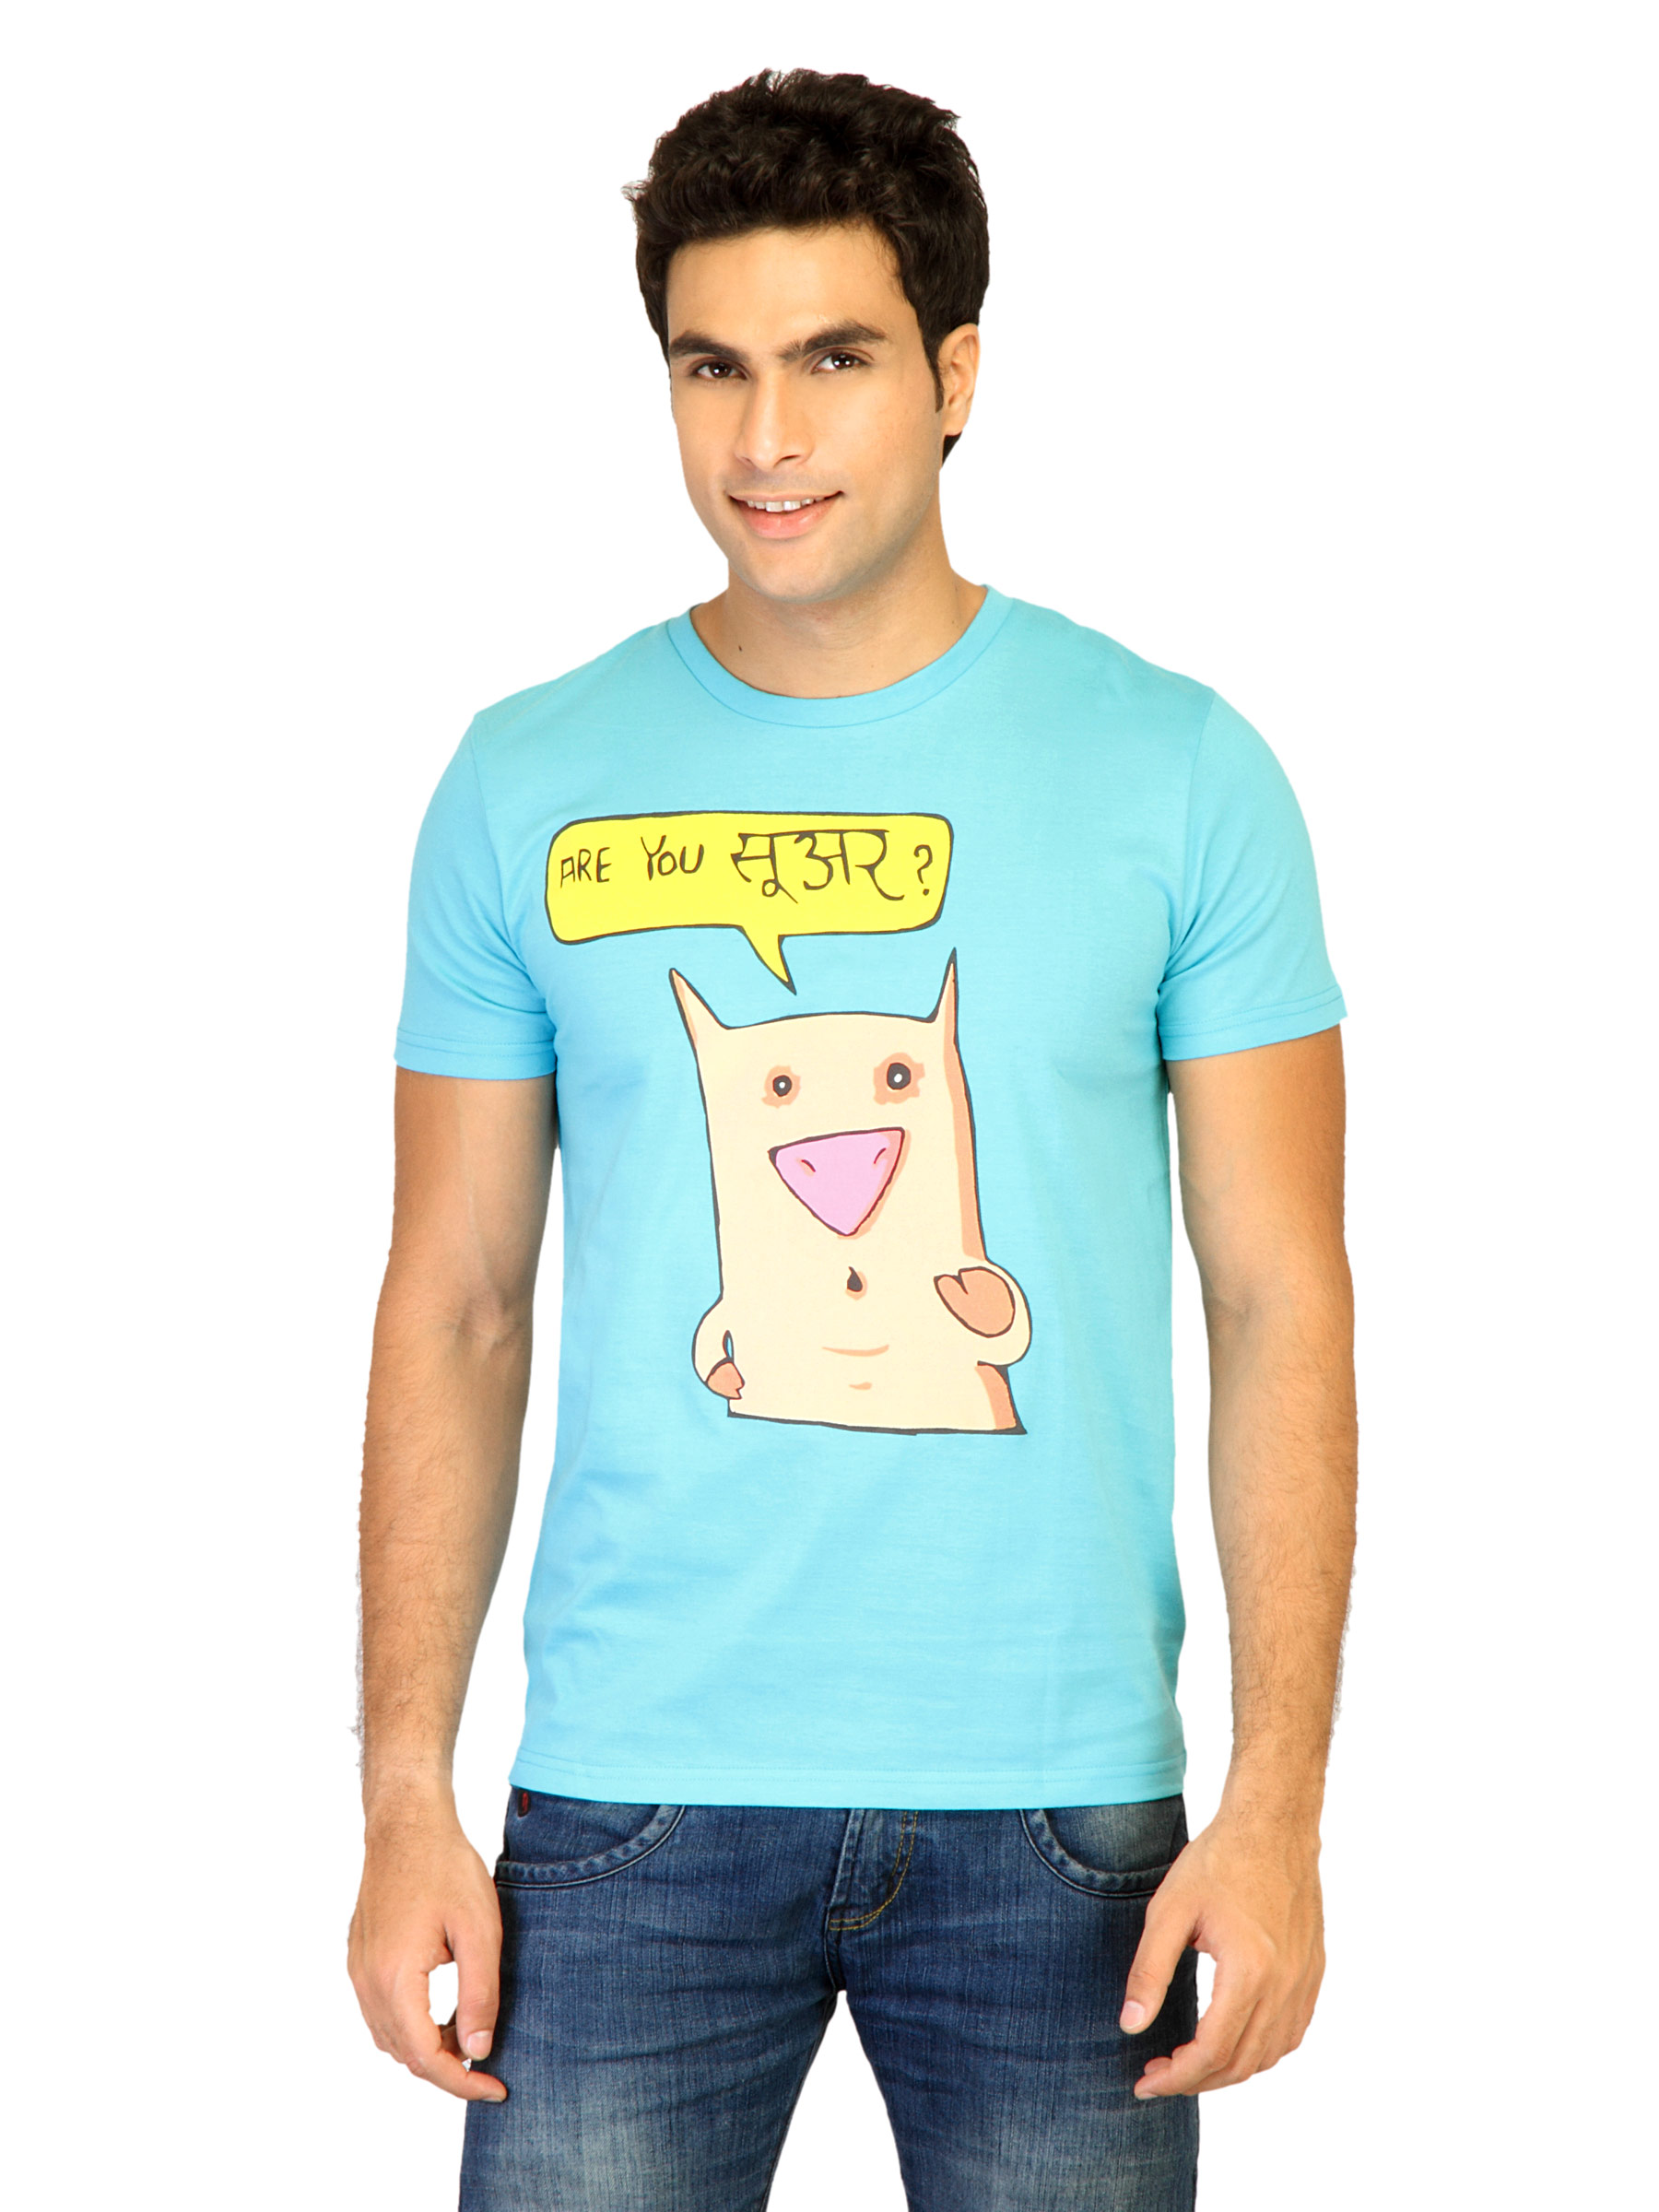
Chimp Men Are you Soor Blue Tshirts
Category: Apparel / Topwear / Tshirts
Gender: Men
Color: Blue
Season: Fall 2011
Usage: Casual